Spy Fox

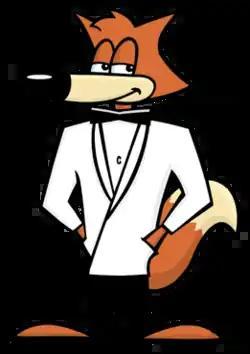
Spy Fox

Spy Fox is a software gaming series from Humongous Entertainment starring a fictional anthropomorphic fox of the same name, intended for children 8 and up. The series follows the eponymous character, an anthropomorphic fox and secret agent tasked with stopping global crises. Many of the game's names and plot elements are spoofs of the James Bond and "Get Smart" series.